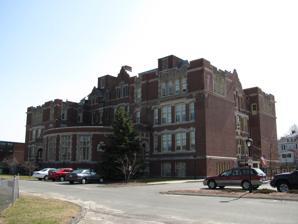
Building: Old Watertown High School
Country: United States of America
Year built: 1913
United States historic place Old Watertown High School U.S. National Register of Historic Places Old Watertown High School Show map of Massachusetts Show map of the United States Location Watertown, Massachusetts Coordinates 42°22′07″N 71°10′10″W / 42.3687°N 71.1694°W / 42.3687; -71.1694 Area 1.26 acres (0.51 ha) Built 1913 Architect Charles Brigham ; Duff, John W. Architectural style Tudor Revival NRHP reference No. 06000860 Added to NRHP September 22, 2006 Old Watertown High School is a historic school building at 341 Mount Auburn Street in Watertown, Massachusetts , United States. The 3 + 1 ⁄ 2 story brick building was built in 1913 by local architect Charles Brigham. Now an assisted living facility named Brigham House, the English Revival structure is one of Watertown's most imposing public buildings, standing about one mile east of Watertown center. When built it first served as the city's high school, but was converted to a junior high school in 1925, a role it served until the late 1980s. It then stood vacant until its conversion to housing in the 2000s. The building was listed on the National Register of Historic Places in 2006. See also National Register of Historic Places listings in Middlesex County, Massachusetts References